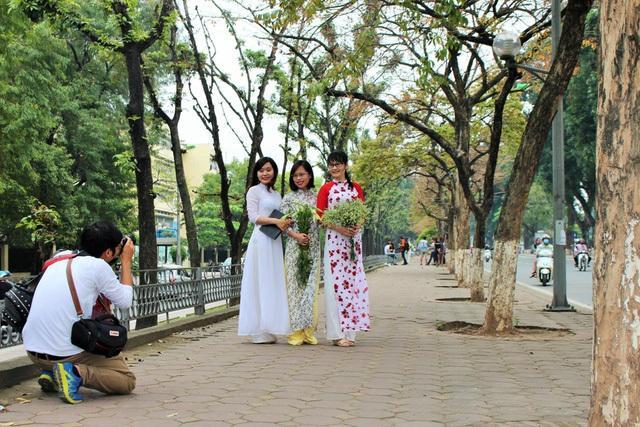
có một nhóm các cô gái đang được chụp bởi một chàng trai